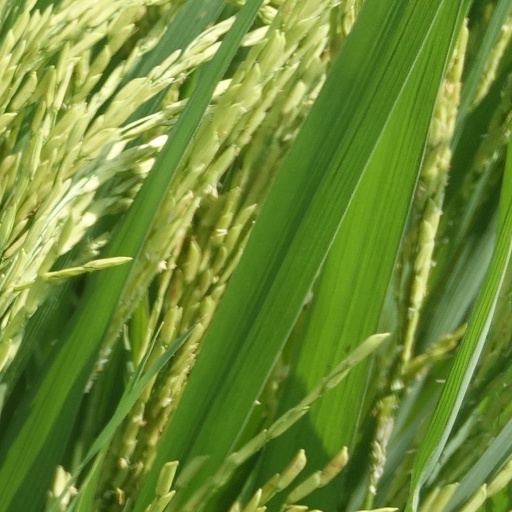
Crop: rice